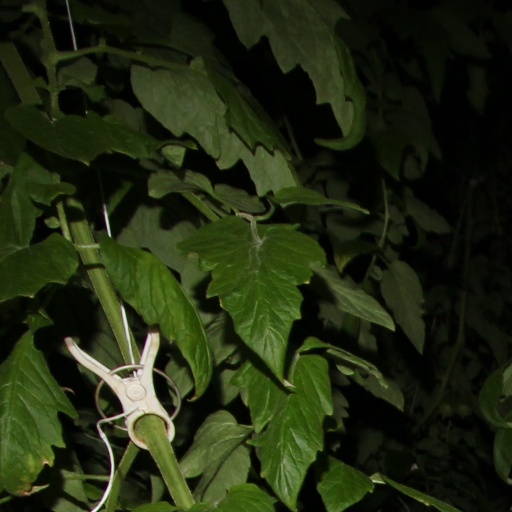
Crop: tomato